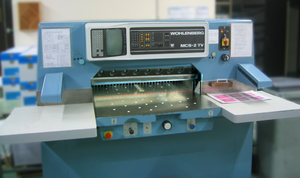
photo libre de droit
Le massicot ou le massicotier est une machine destinée à couper à l'angle de marge imprimeur du papier et d’autres matériaux.